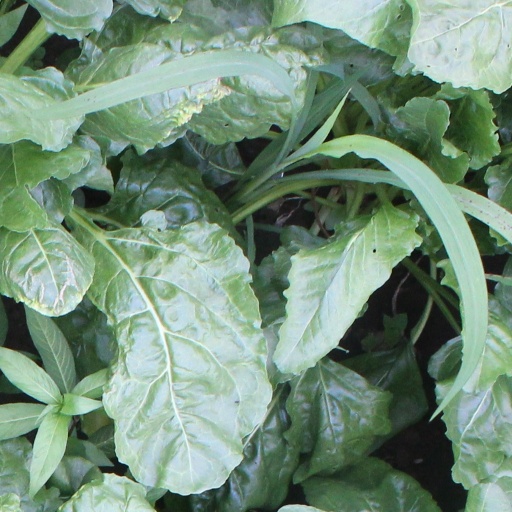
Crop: sugar beet